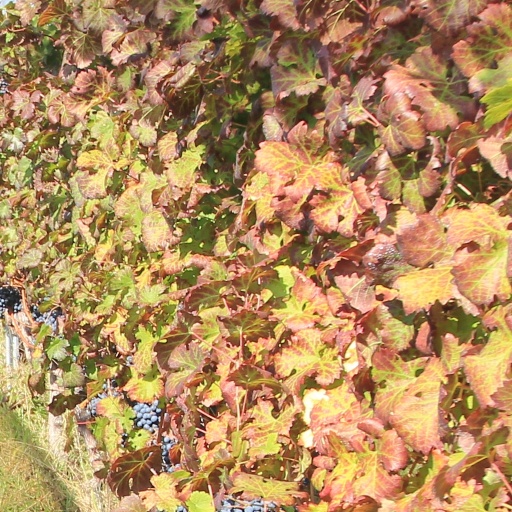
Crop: grape